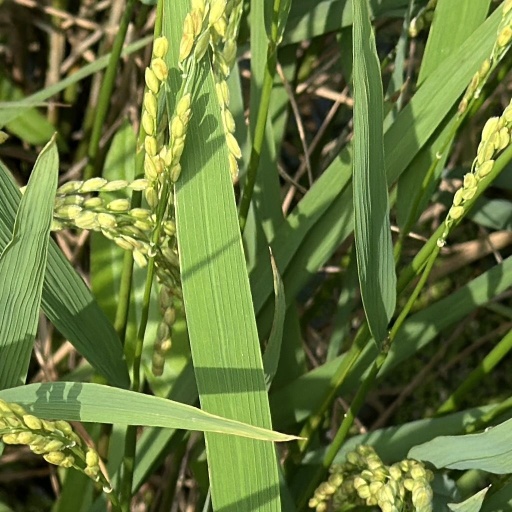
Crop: rice